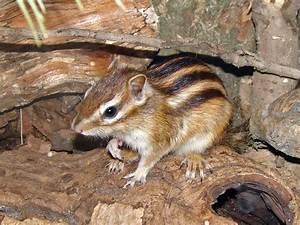
squirrel